Niklas (singer)

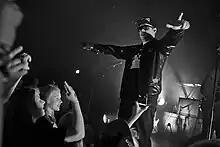

Niklas (born 16 September 1983) is a Danish singer songwriter. He was born in Copenhagen, Denmark, but until he was 13 he lived in Sweden. He became famous with his YouTube renditions "Ingen dikkedarer" in 2010 and "Chiller, når du flexer" in 2011. He was signed to Sony Music and released his first official single "Ikke mer' mig (Niklas f*** dig)" in Sweden and Denmark and is preparing "EP1" (on Instant Major record label)